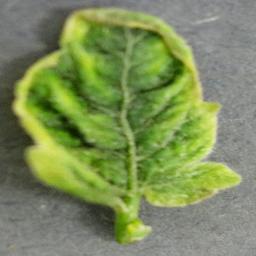
Label: Tomato___Tomato_Yellow_Leaf_Curl_Virus